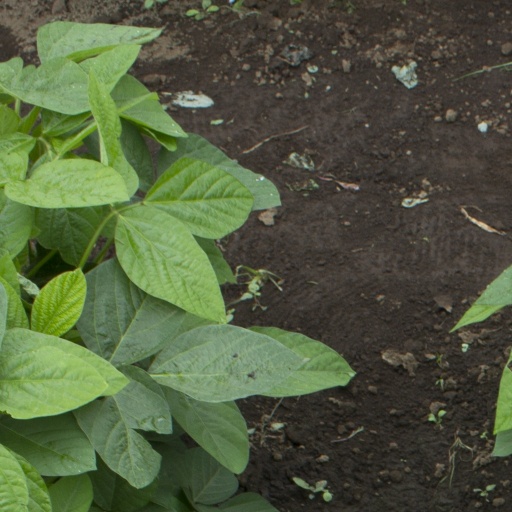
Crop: soybean